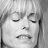
Emotion: sad